Ellie Gavalas

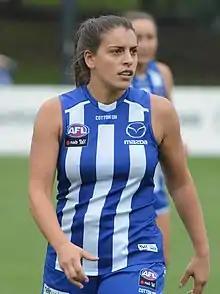
Gavalas with North Melbourne in March 2021

Ellie Gavalas (born 25 March 1996) is an Australian rules footballer playing for the Western Bulldogs in the AFL Women's (AFLW). She has previously played for North Melbourne. Gavalas was drafted by North Melbourne with their first selection and tenth overall in the 2019 AFL Women's draft. She made her debut against at Casey Fields in the opening round of the 2020 season. It was revealed she signed on with the club for two more seasons on 17 June 2021, tying her to the club until the end of 2023.